I Am Wrath

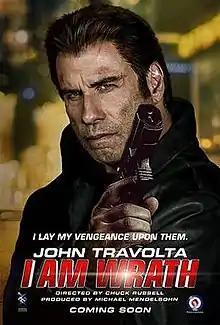

I Am Wrath is a 2016 American vigilante action-thriller film directed by Chuck Russell and written by Yvan Gauthier and Paul Sloan. The film stars John Travolta, Christopher Meloni, Sam Trammell, Amanda Schull, Rebecca De Mornay, Melissa Bolona and Luis Da Silva. Principal photography on the film began on March 9, 2015, in Columbus, Ohio. The film was released on December 16, 2016, by Lionsgate, and received mostly negative reviews.